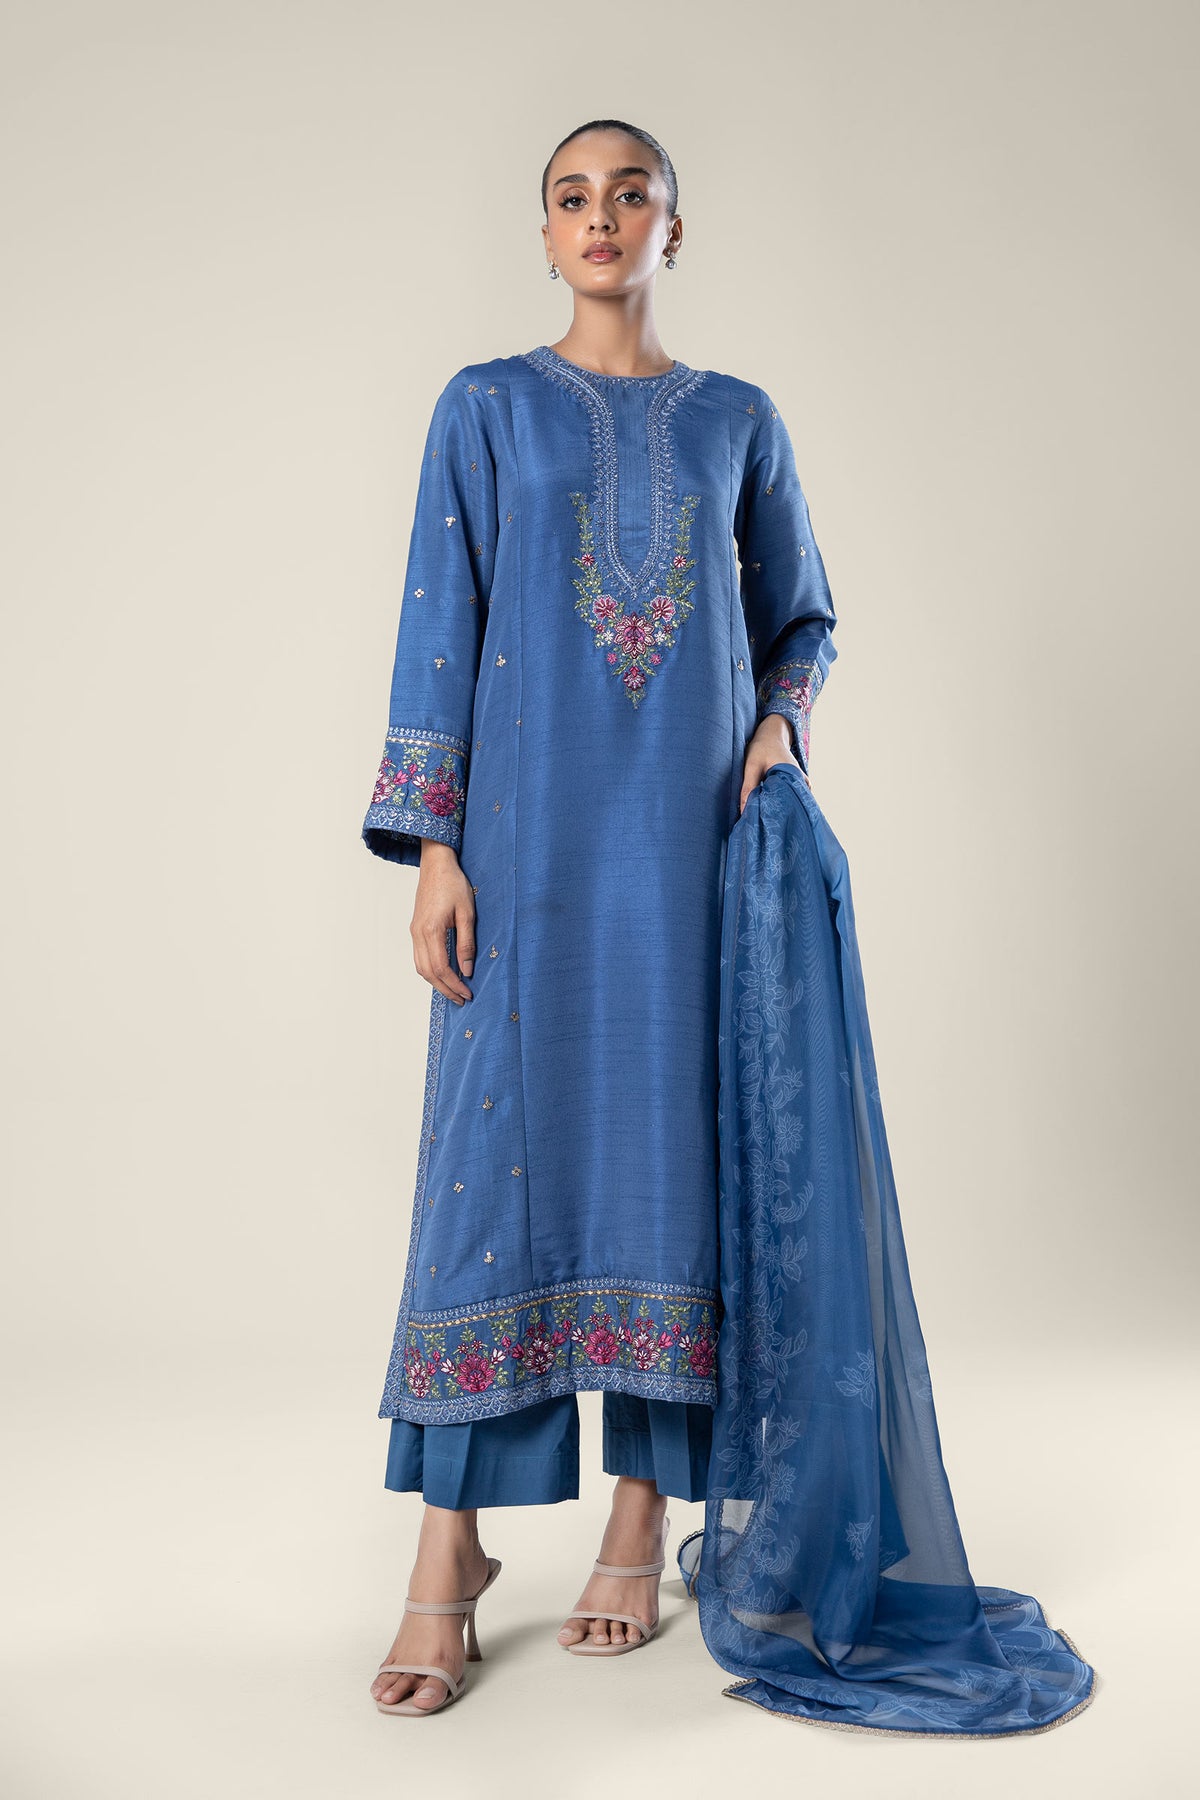
blue embroidered chiffon suit